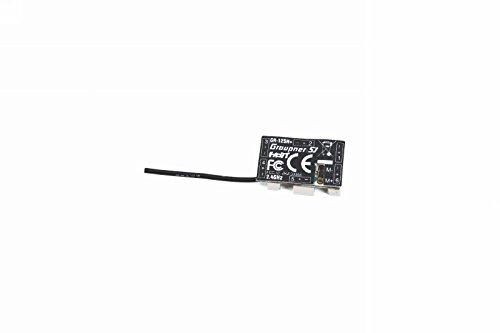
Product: Graupner Gr-12 Sh+ 6 Channel Receiver
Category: Toys & Games | Hobbies | Remote & App Controlled Vehicles & Parts | Remote & App Controlled Vehicle Parts | Radios & Parts | Radio Receivers
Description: The receiver supports generation of SUMO/SUMI/SUMD signal output on Ch.
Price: $28.99
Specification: ProductDimensions:1x0.5x0.3inches|ItemWeight:4.2ounces|ShippingWeight:4.2ounces(Viewshippingratesandpolicies)|ASIN:B009CA5RMU|Itemmodelnumber:33565|Manufacturerrecommendedage:14yearsandup|Batteries:NonstandardBatterybatteriesrequired.